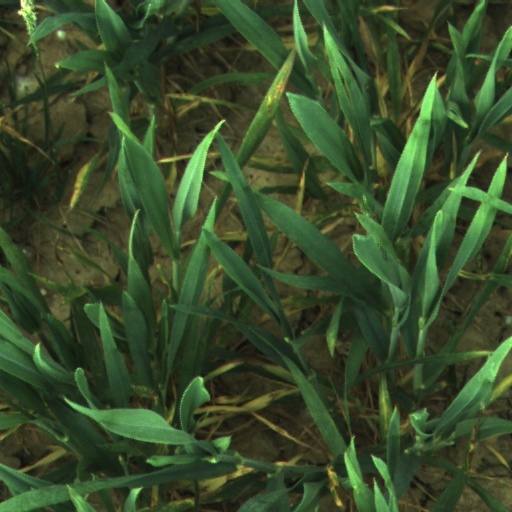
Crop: wheat